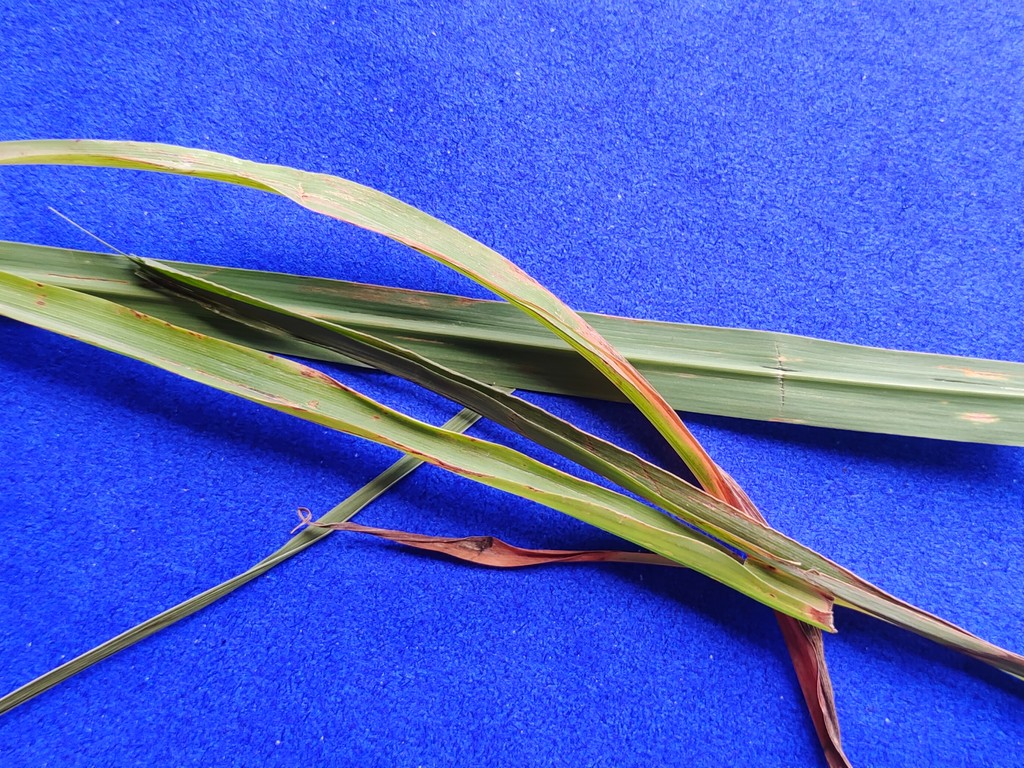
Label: Unhealthy